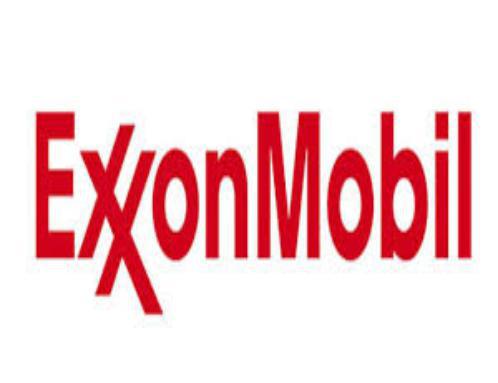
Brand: mobil
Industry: Necessities